Battle of Okinawa

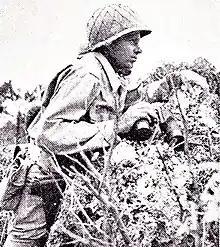
The last picture of US Army Brig. Gen. Claudius Miller Easley, taken on 19 June 1945. He was later killed by Japanese machine-gun fire.

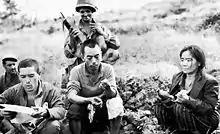
Overcoming the civilian resistance on Okinawa was aided by US propaganda leaflets, one of which is being read by a prisoner awaiting transport.

Aircraft losses over the three-month period were 768 US planes, including those bombing the Kyushu airfields launching "kamikaze"s. Combat losses were 458, and the other 310 were operational accidents. At sea, 368 Allied ships—including 120 amphibious craft—were damaged while another 36—including 15 amphibious ships and 12 destroyers—were sunk during the Okinawa campaign. The US Navy's dead exceeded its wounded, with 4,907 killed and 4,874 wounded, primarily from "kamikaze" attacks.